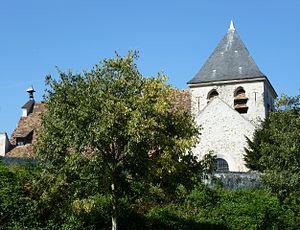
Église de la Sainte-Trinité de Charmentray. (Seine-et-Marne, région Île-de-France).
Charmentray est une commune française située dans le département de Seine-et-Marne en région Île-de-France.